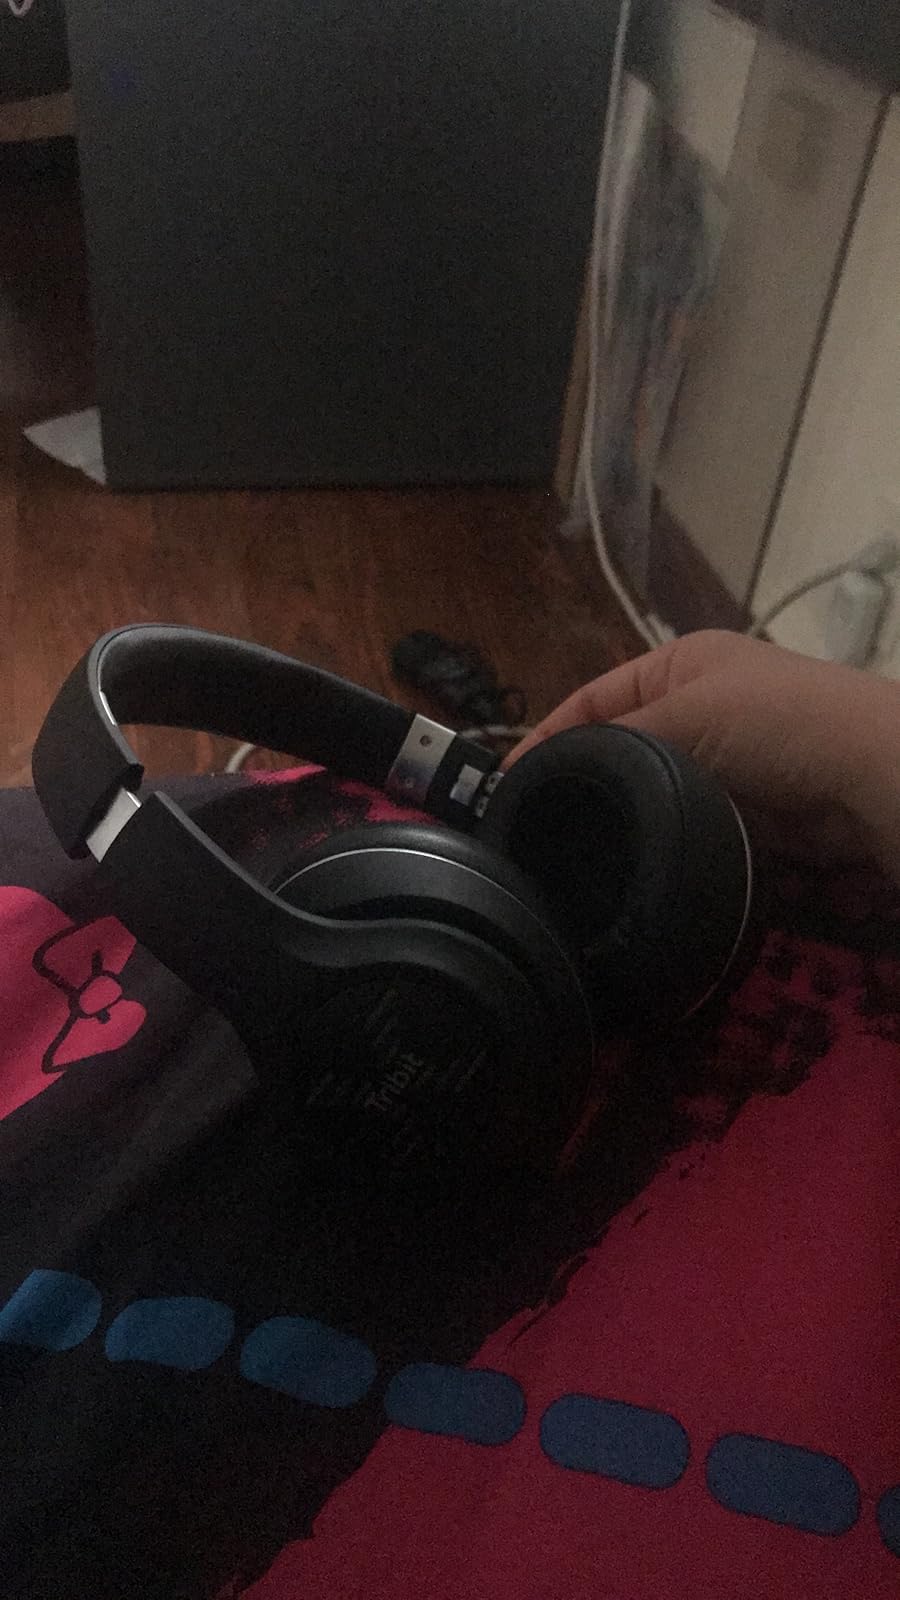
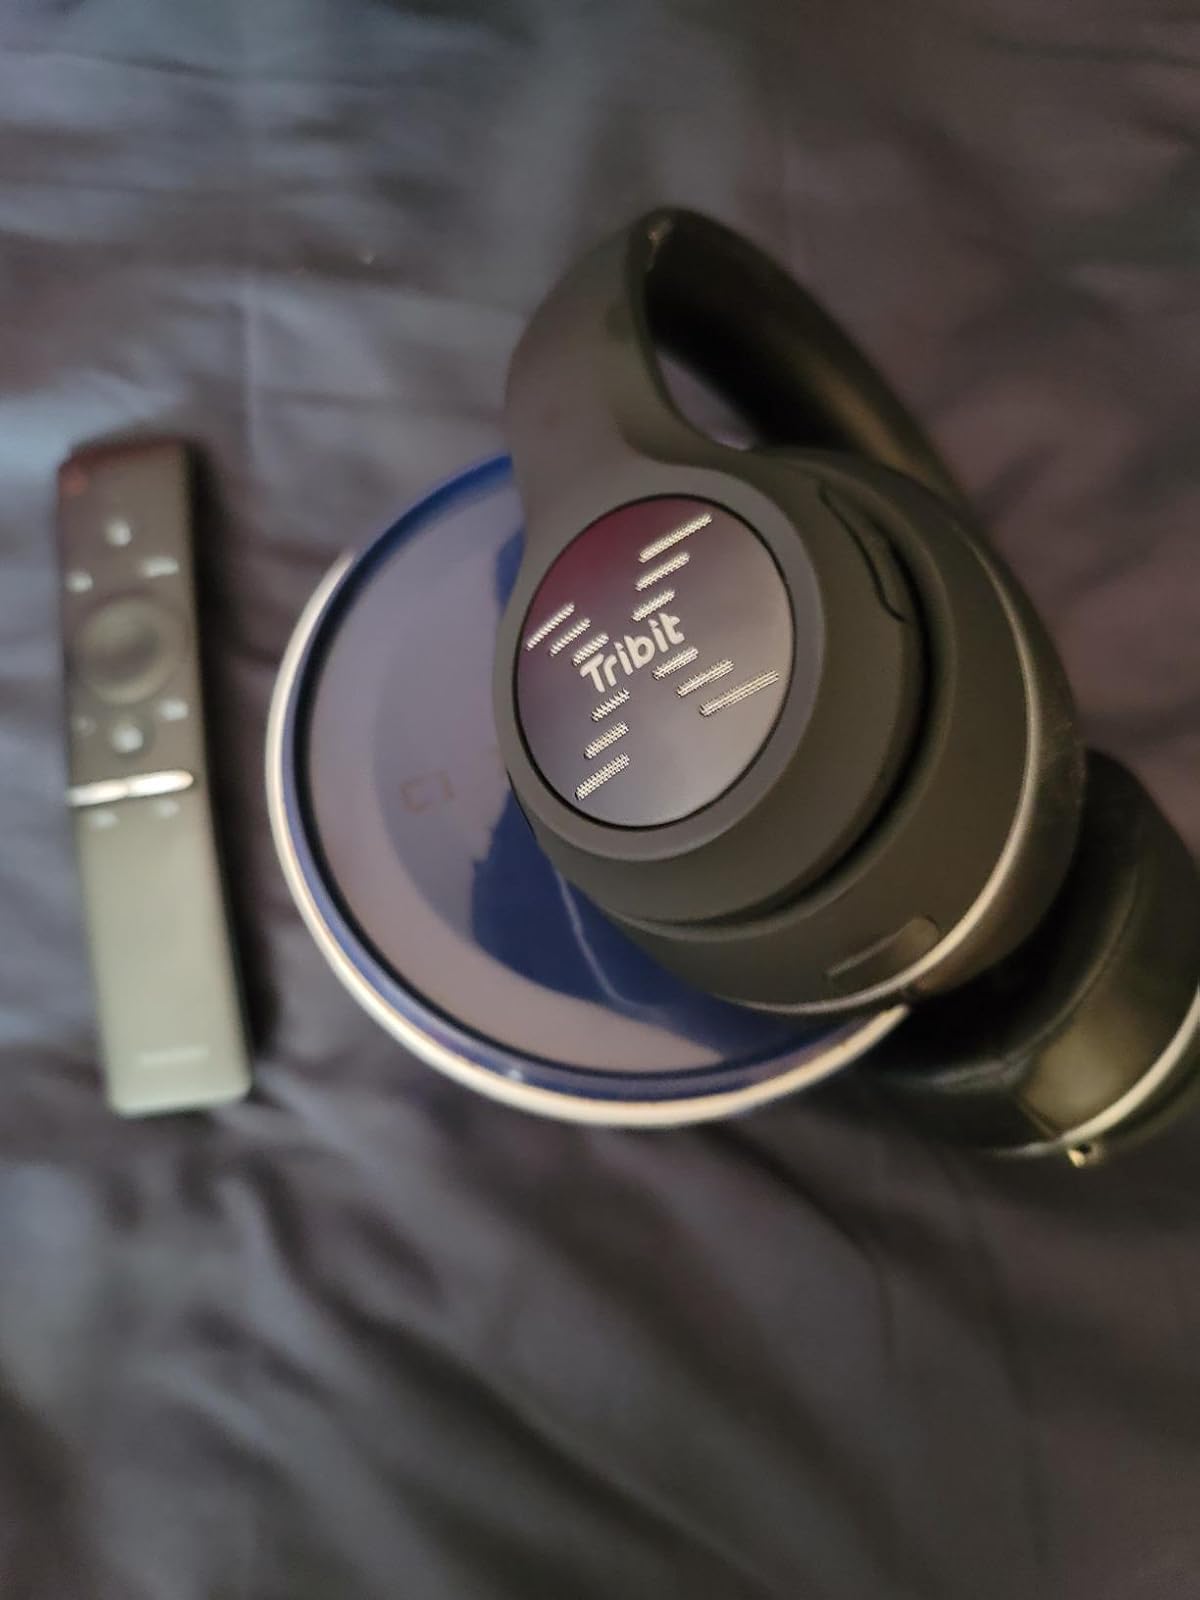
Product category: headphones
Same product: yes